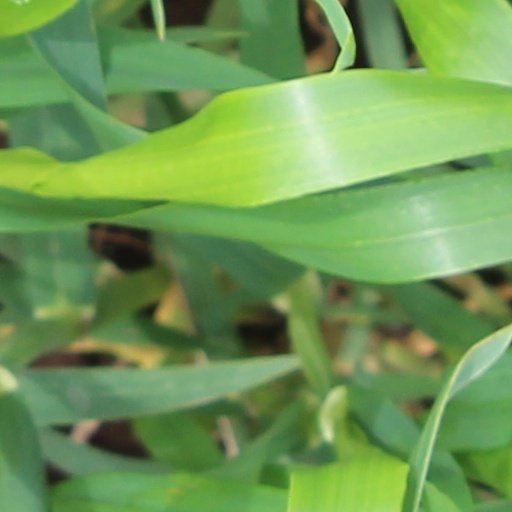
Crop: wheat